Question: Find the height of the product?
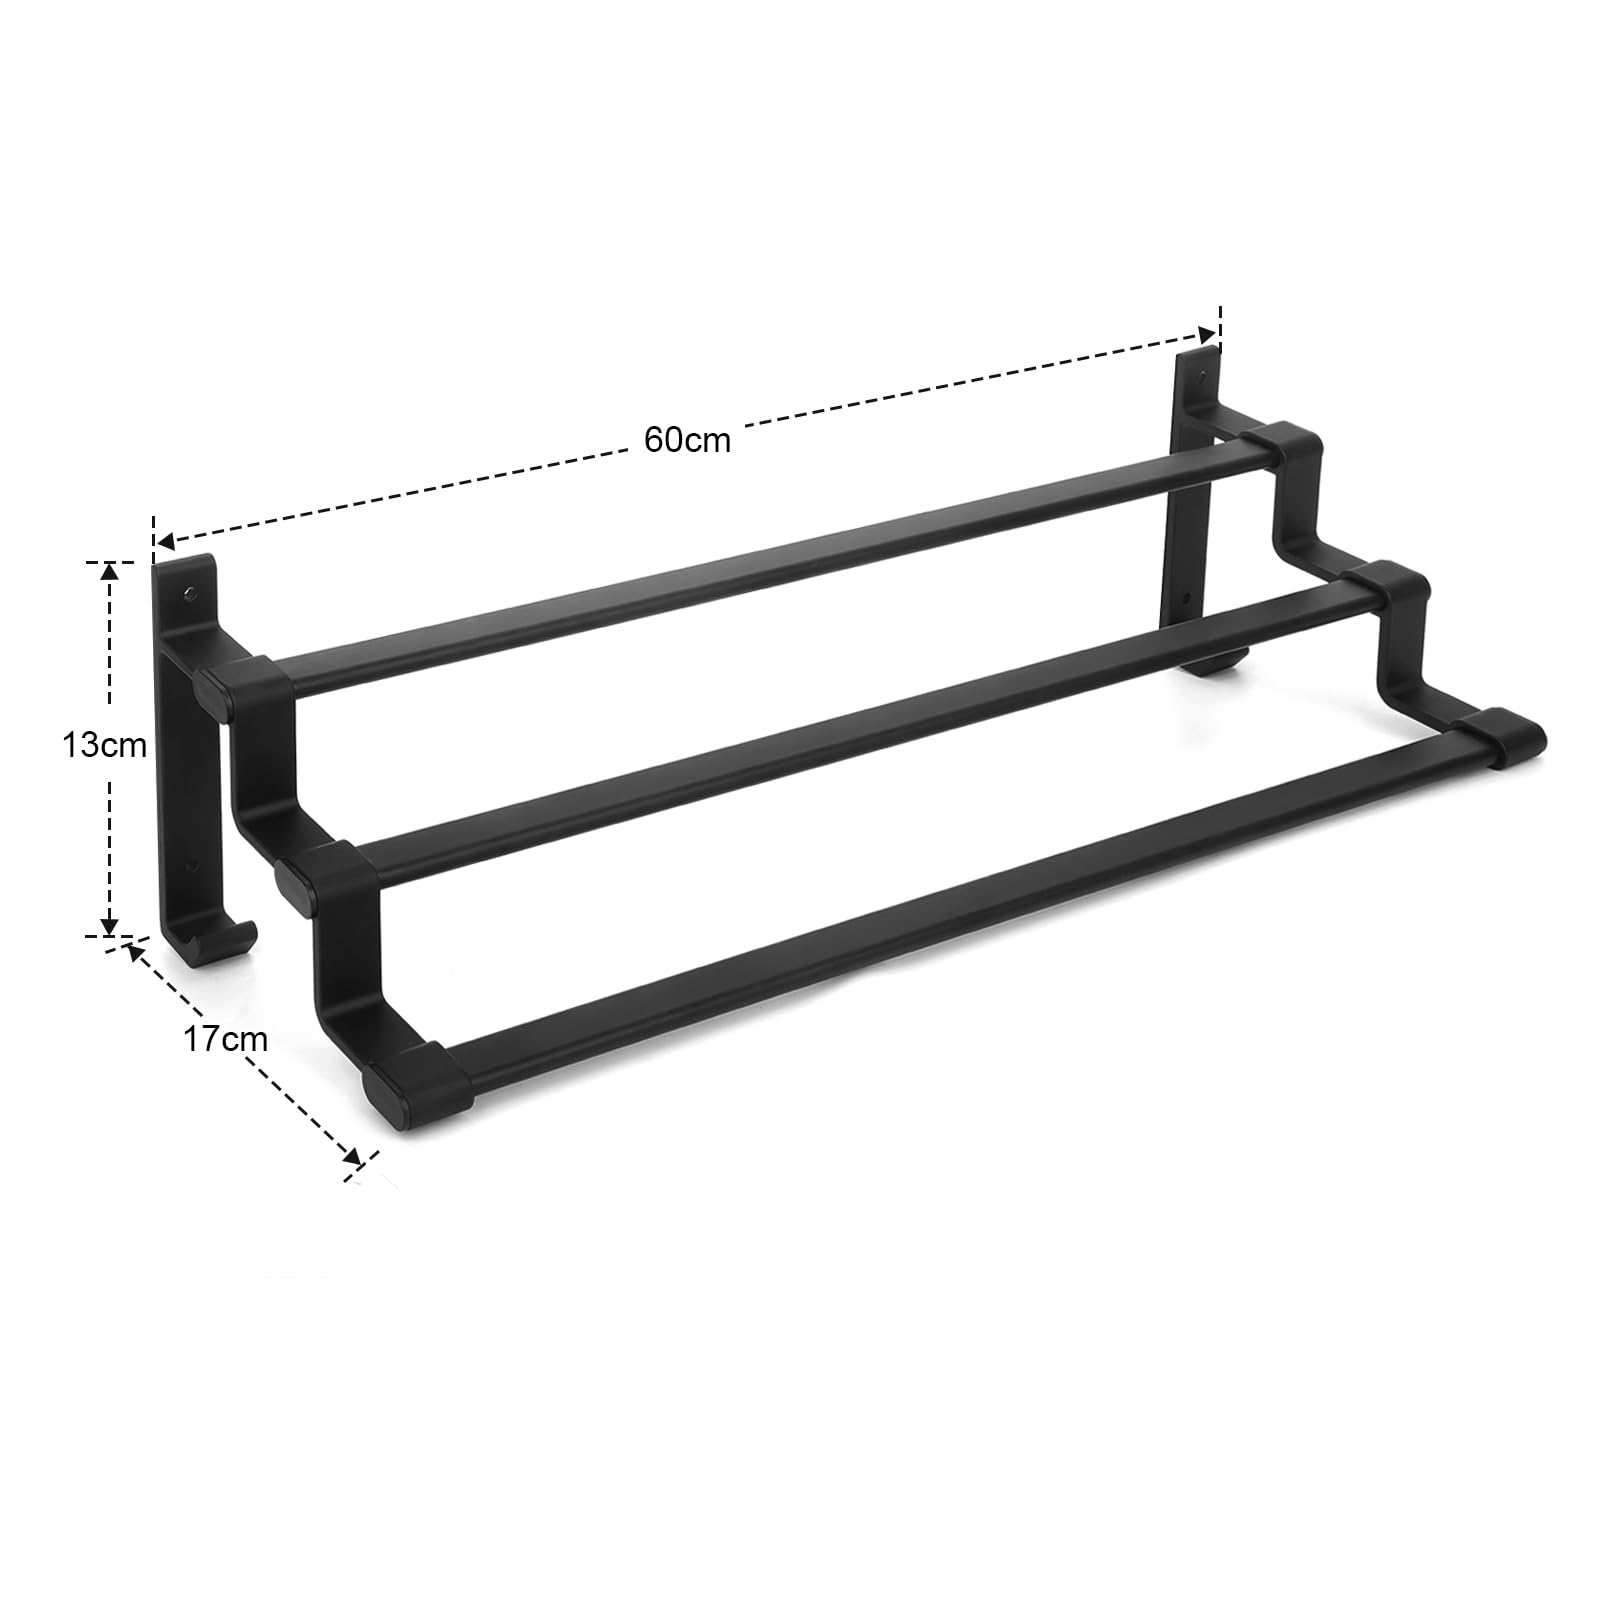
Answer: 13.0 centimetre